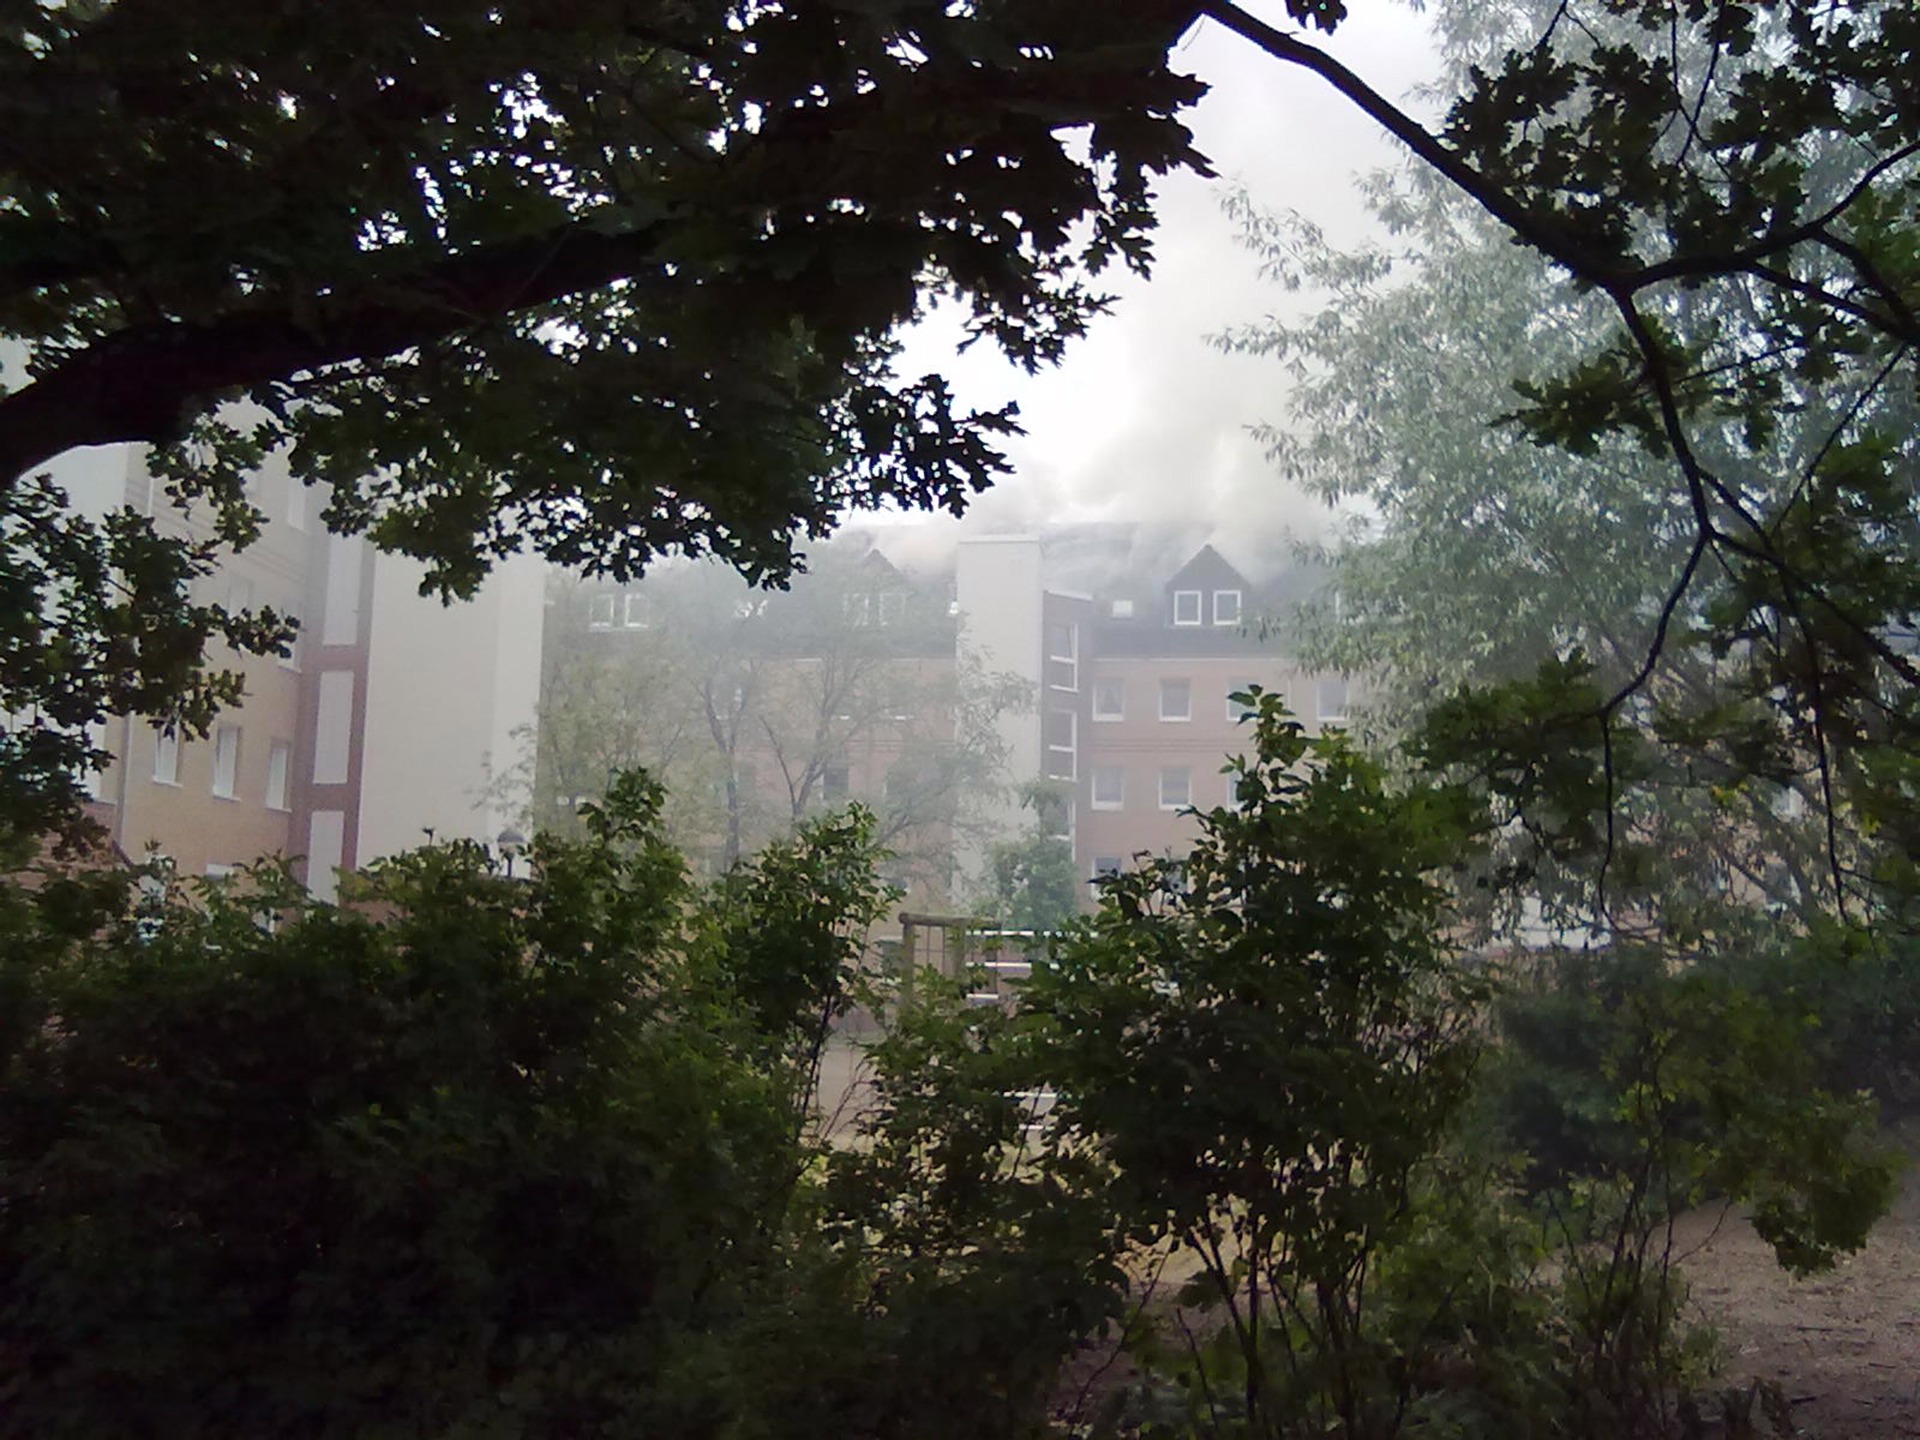
tree, forest, plant, sunlight, morning, flower, smoke, jungle, park, fire, brand, rainforest, atmospheric phenomenon, woody plant, apartment fire